Futagashira

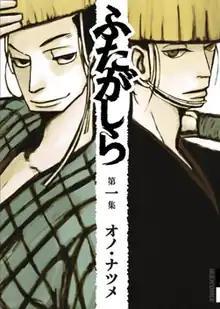
First volume cover

is a Japanese manga series written and illustrated by Natsume Ono. It was published in Shogakukan's manga magazine "Monthly Ikki" from May 2011 to September 2014, when the magazine ceased publication. It was then serialization in "Hibana" from March 2015 to September 2016. Its chapters were published by Shogakukan in seven volumes.